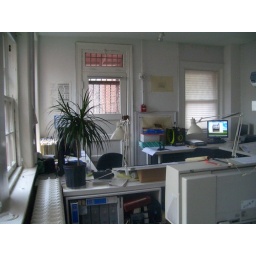
my desk in the back room. niz named the plant ___.